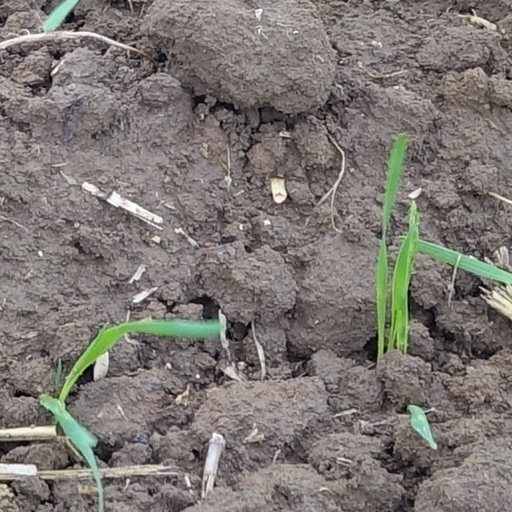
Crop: wheat